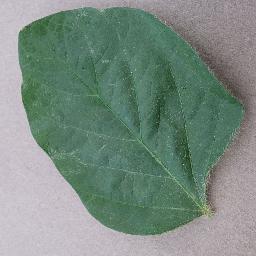
Label: Soybean___healthy